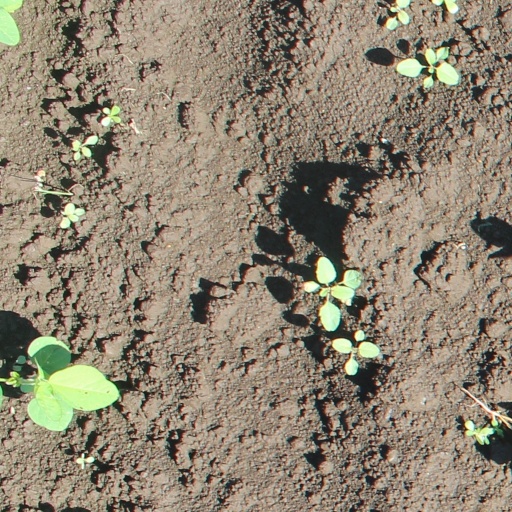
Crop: soybean